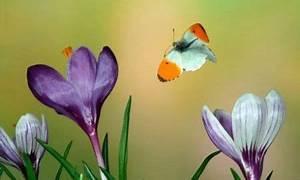
butterfly